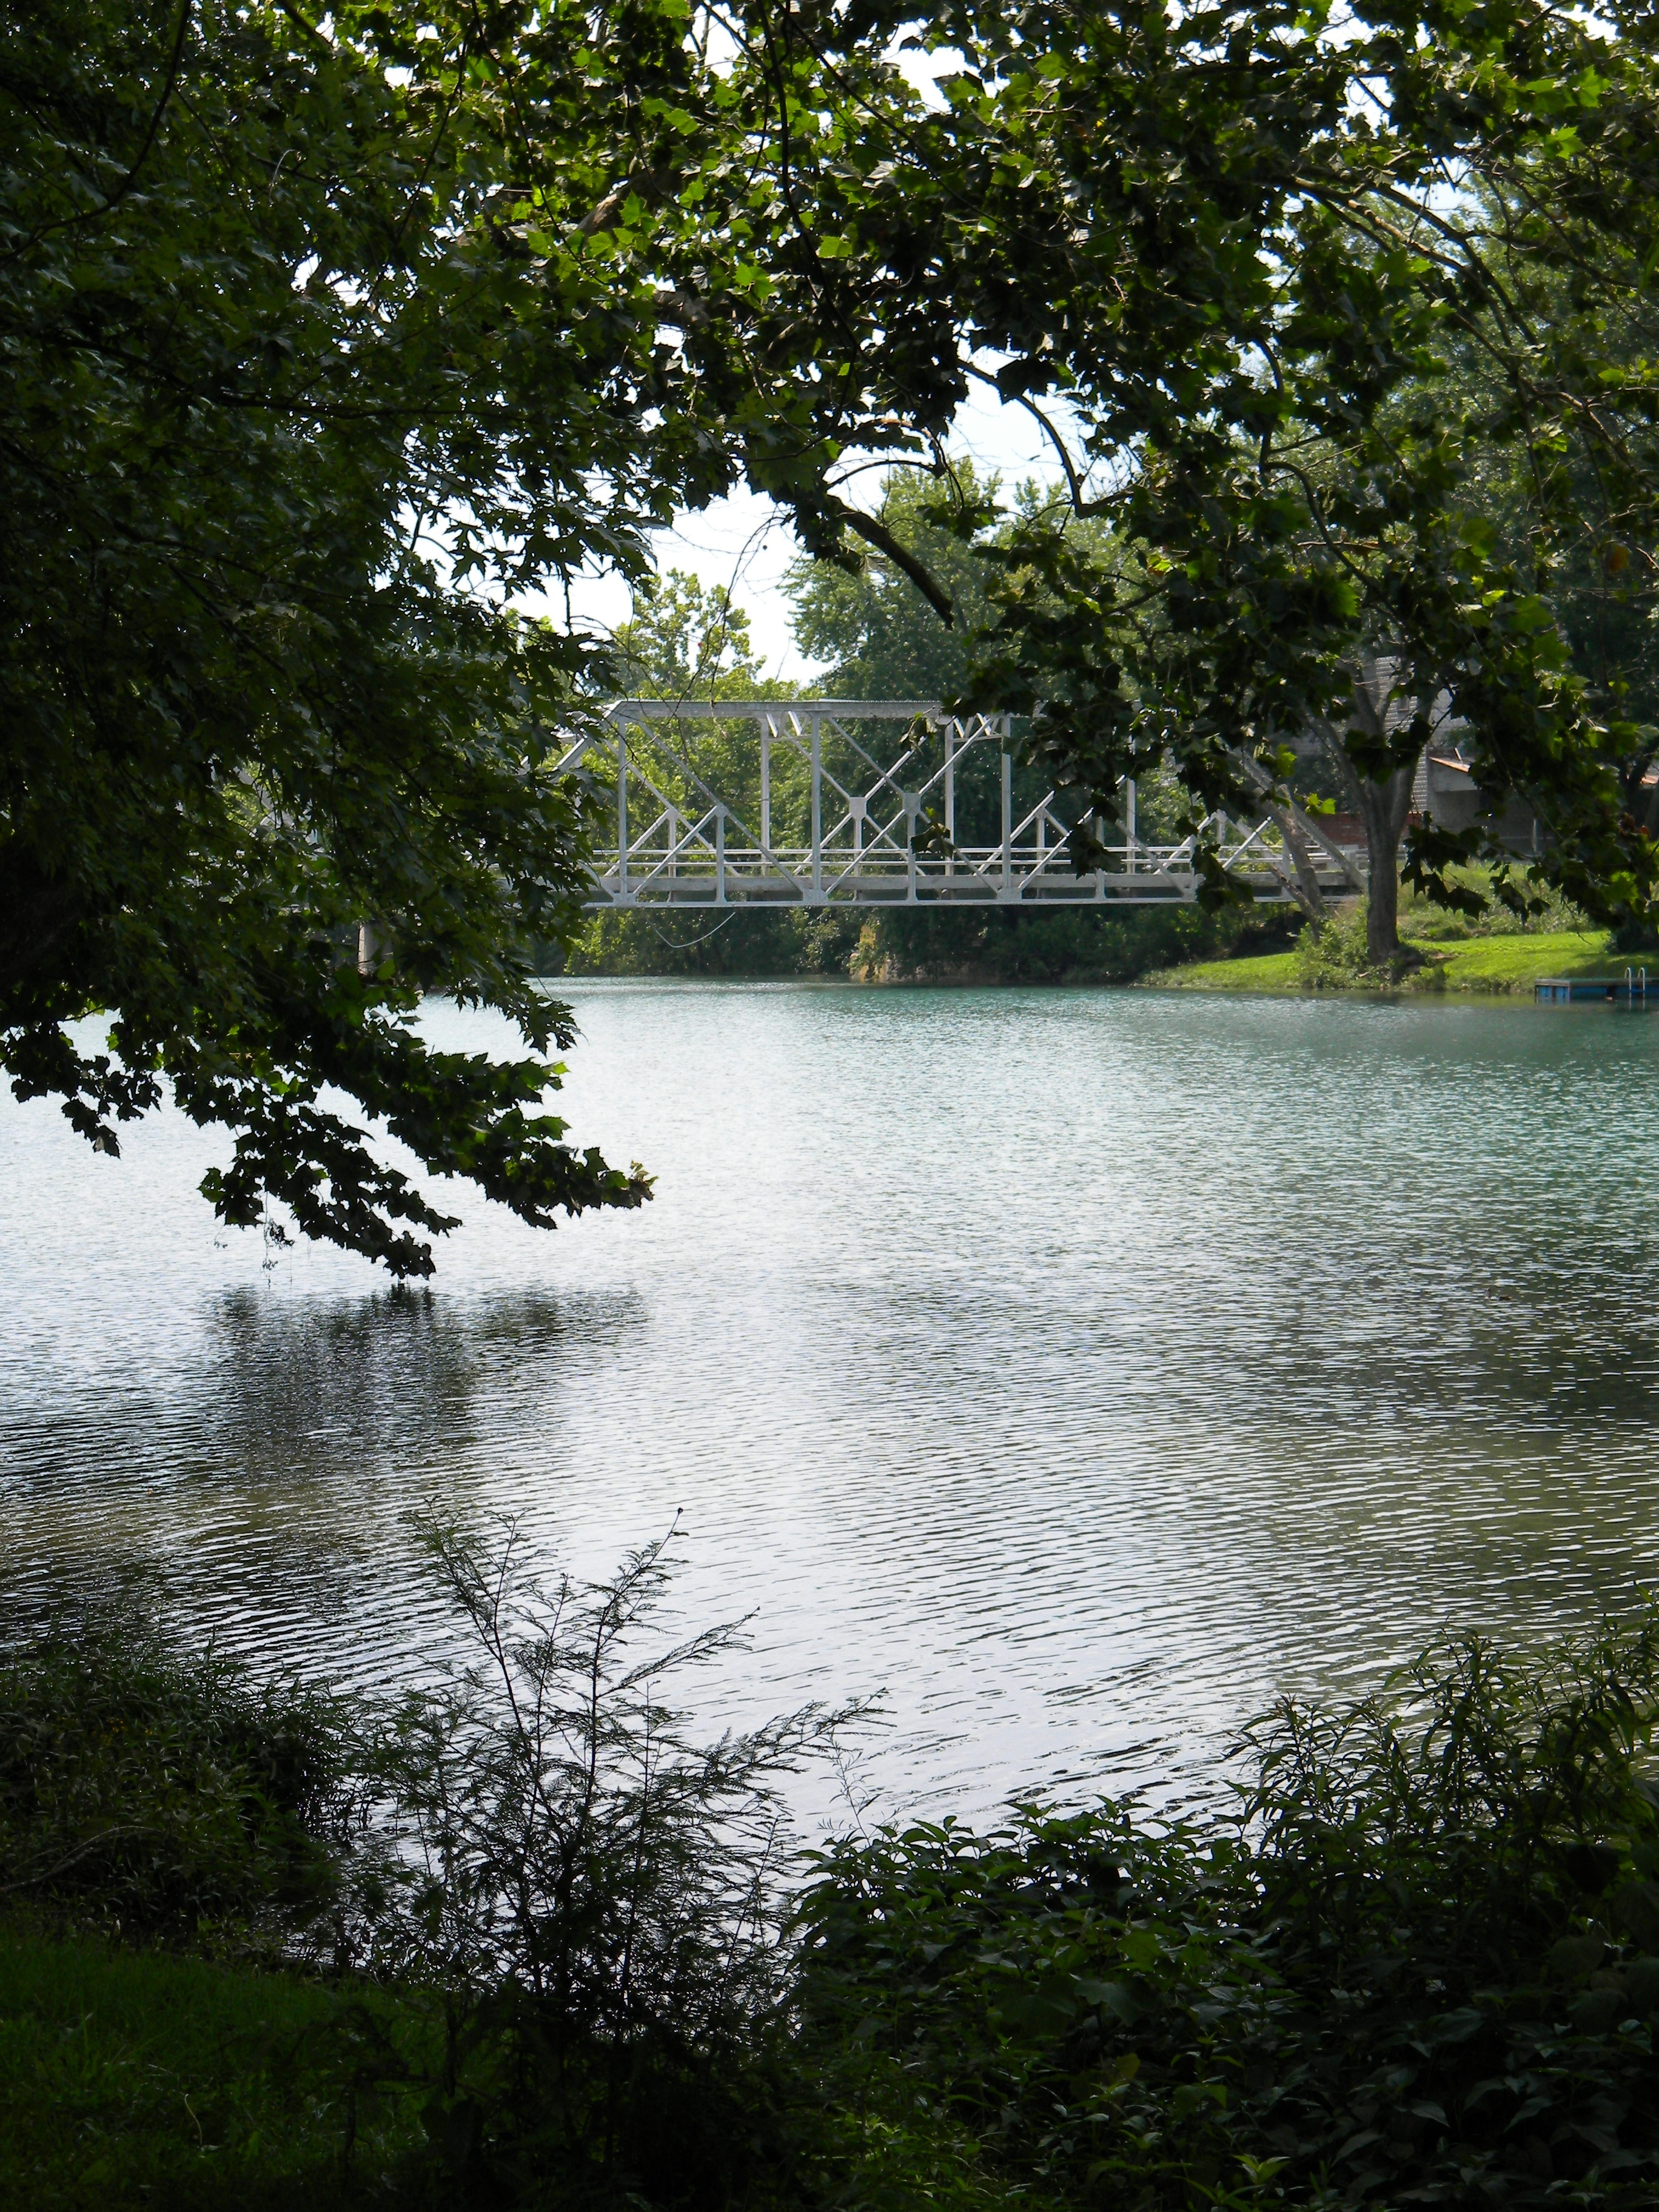
landscape, tree, water, nature, forest, outdoor, wilderness, architecture, bridge, leaf, lake, river, land, pond, wild, environment, stream, reflection, scenic, natural, park, scenery, reservoir, garden, waterway, body of water, woodland, habitat, water feature, woody plant